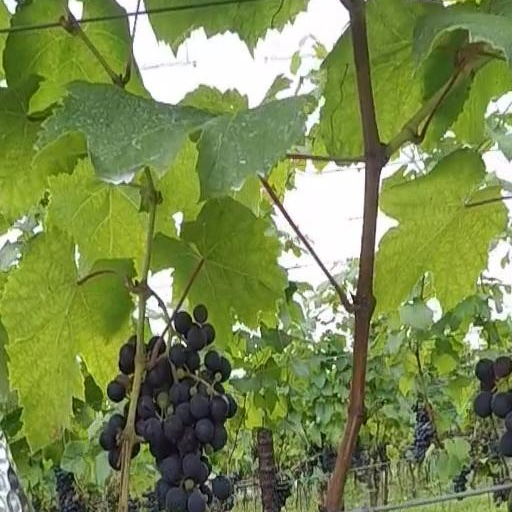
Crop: grape